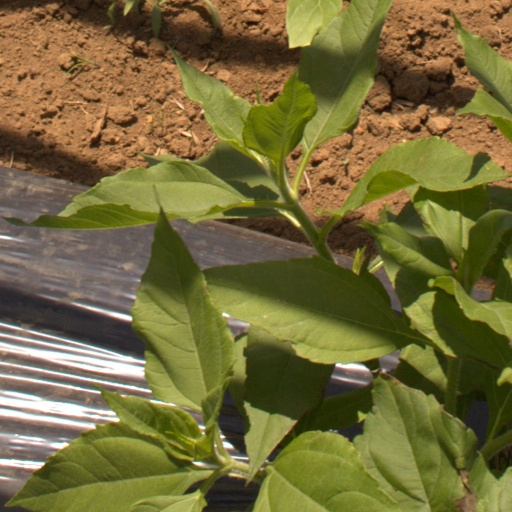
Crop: Jerusalem artichoke